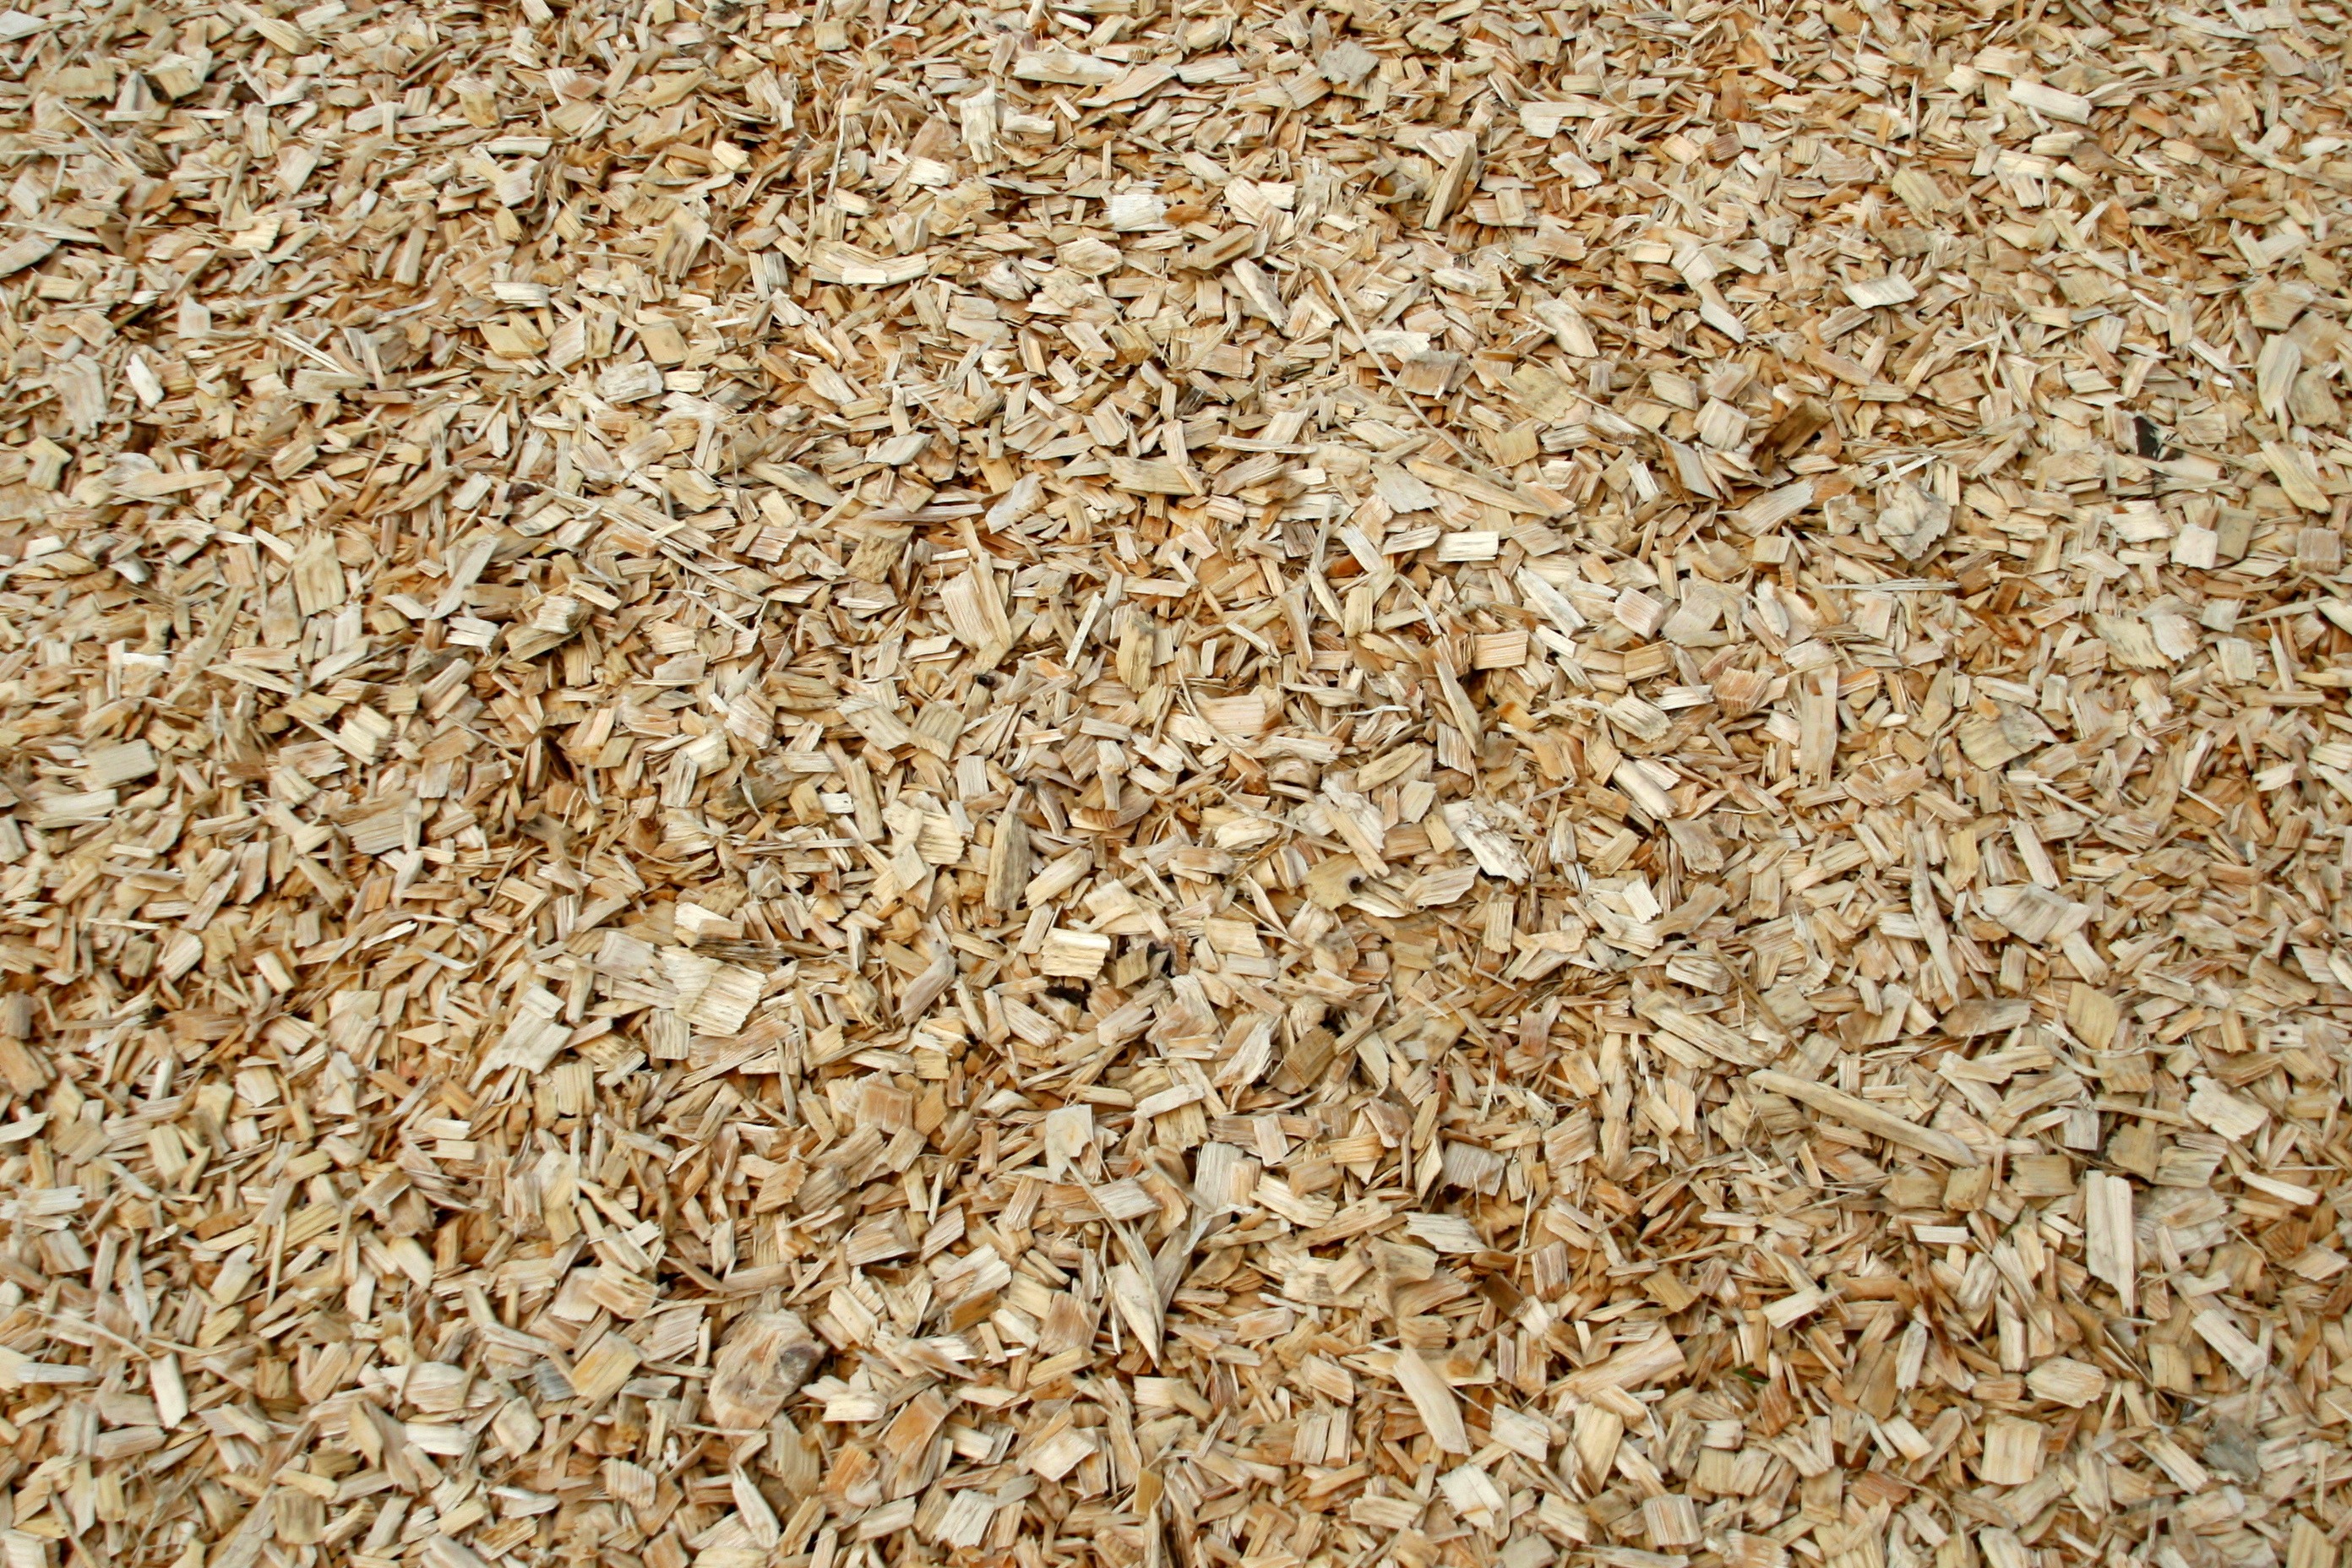
plant, wood, pattern, meal, food, produce, crop, soil, breakfast, cereal, background, gravel, wallpaper, schnitzel, flooring, snippets, grass family, whole grain